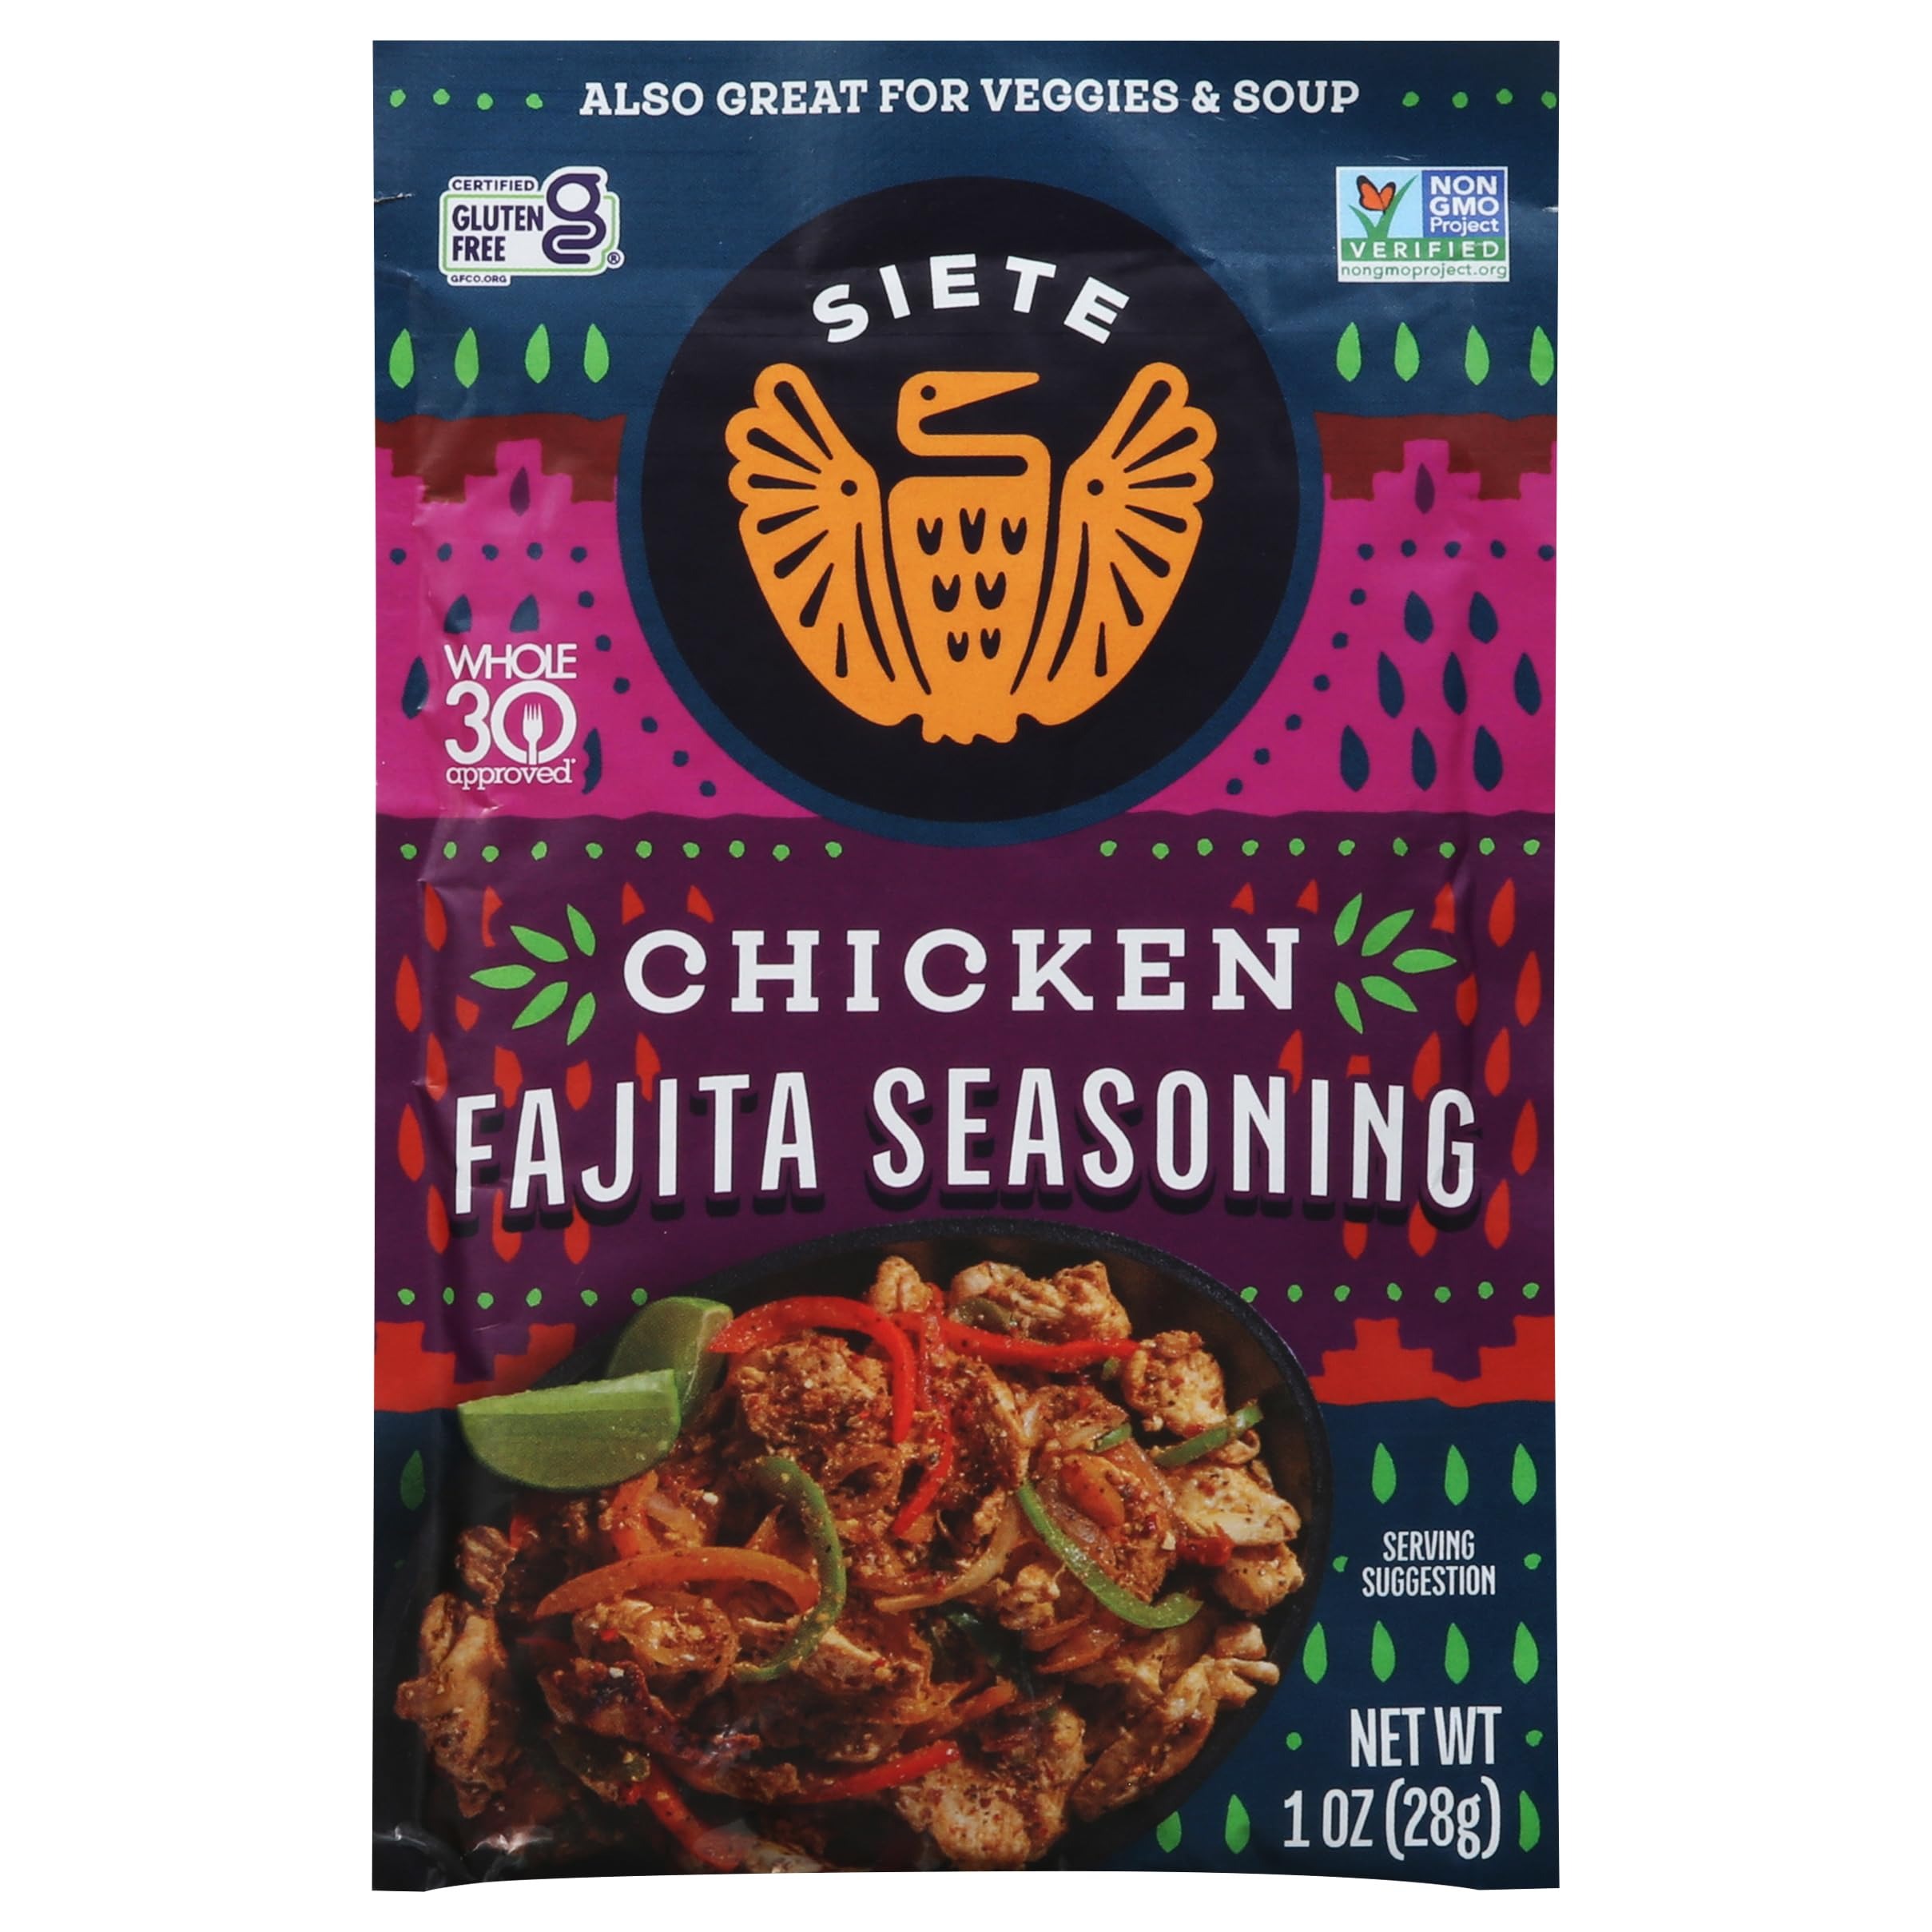
Item Name: Siete Seasoning Chicken Fajita 1 OZ
Bullet Point 1: No hydrogenated fats or high fructose corn syrup allowed in any food
Bullet Point 2: No bleached or bromated flour
Bullet Point 3: No synthetic nitrates or nitrites
Product Description: Meals
Value: 1.0
Unit: Ounce

Price: 2.44